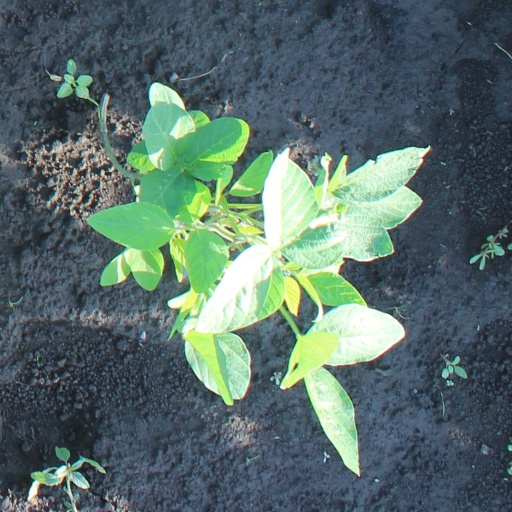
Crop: soybean